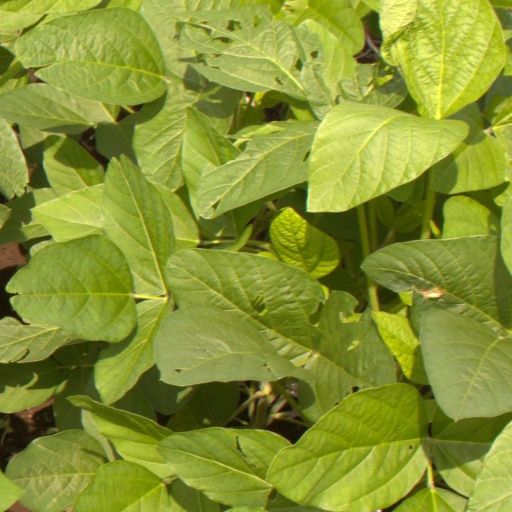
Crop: soybean